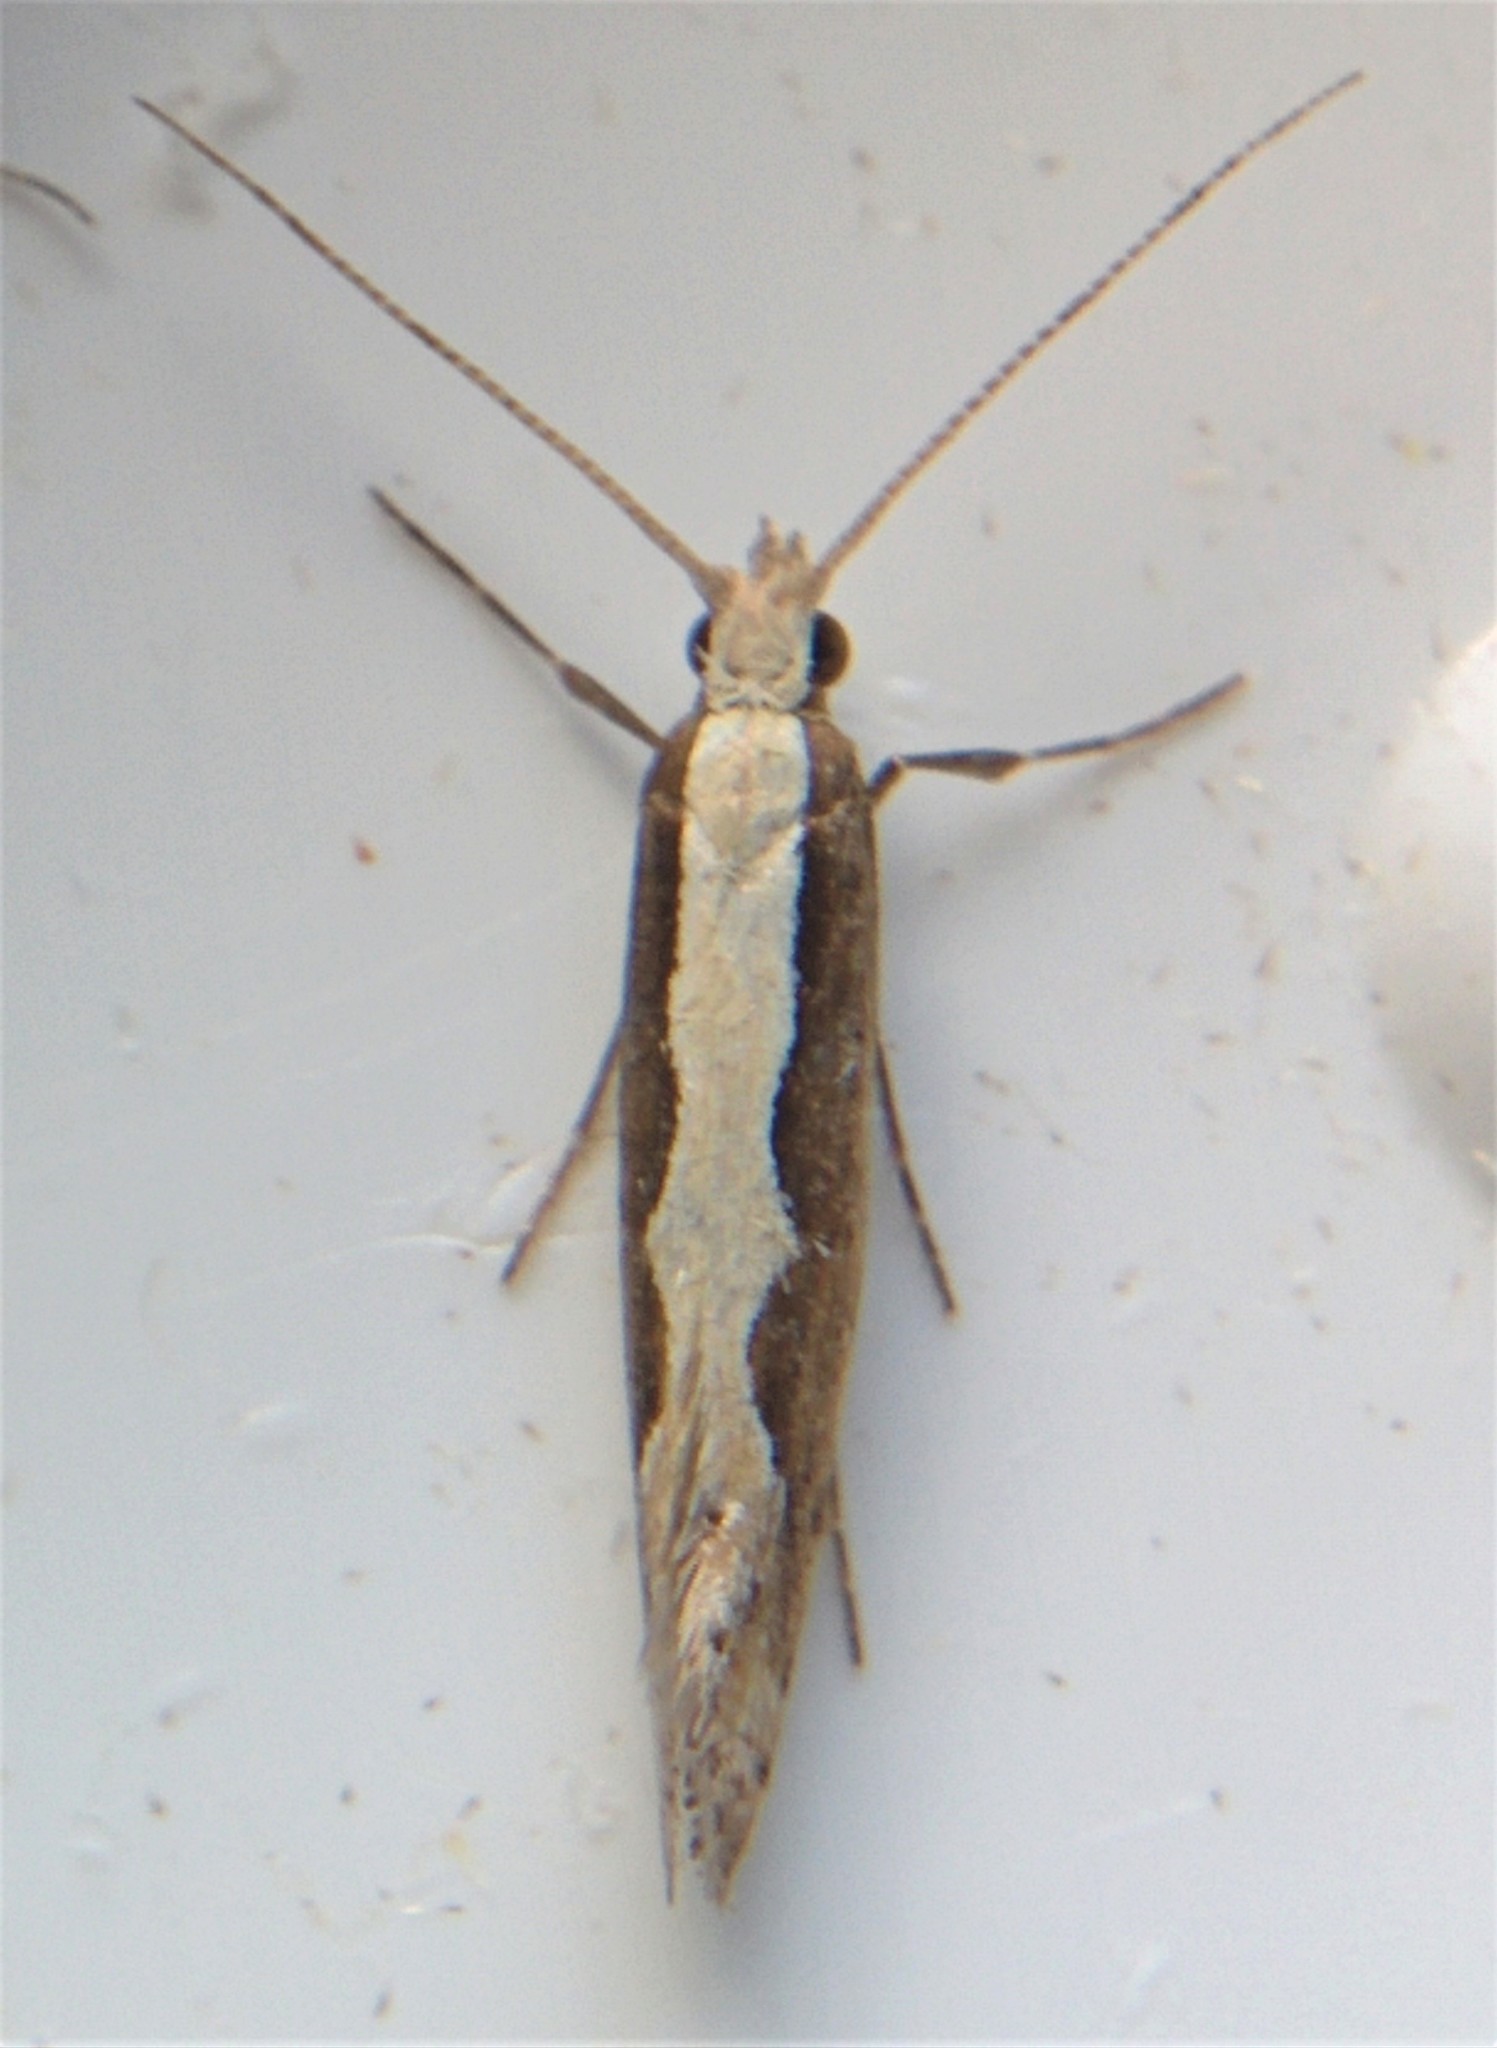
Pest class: diamondback_moth